Spaceship Earth

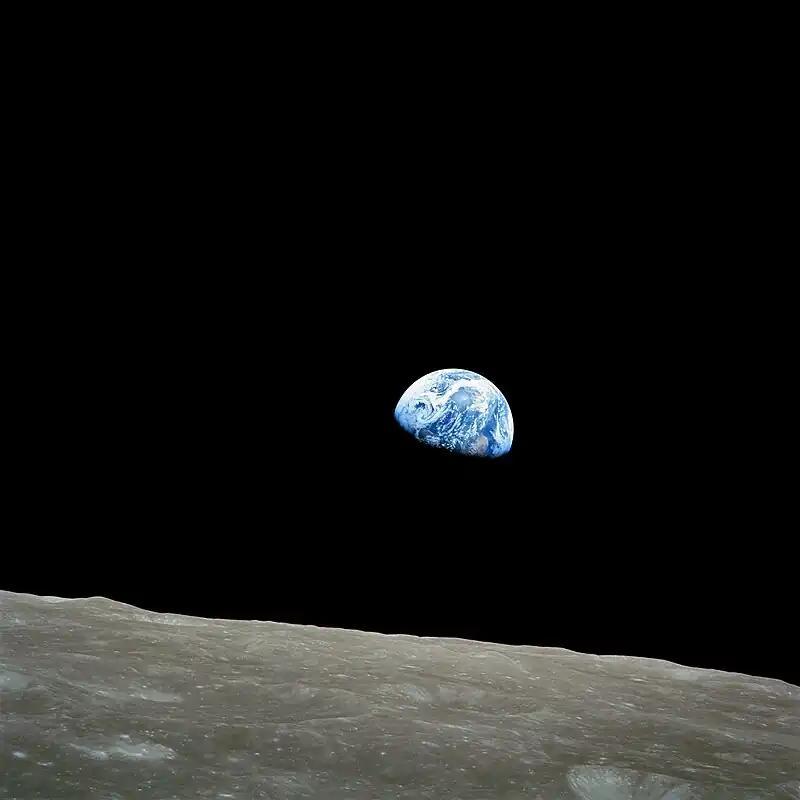
"Earthrise", 1968 photo taken by astronaut Bill Anders from the Apollo 8 command module

Spaceship Earth (or Spacecraft Earth or Spaceship Planet Earth) is a worldview encouraging everyone on Earth to act as a harmonious crew working toward the greater good.